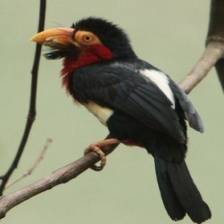
Species: BEARDED BARBET
Scientific name: LYBIUS DUBIUS